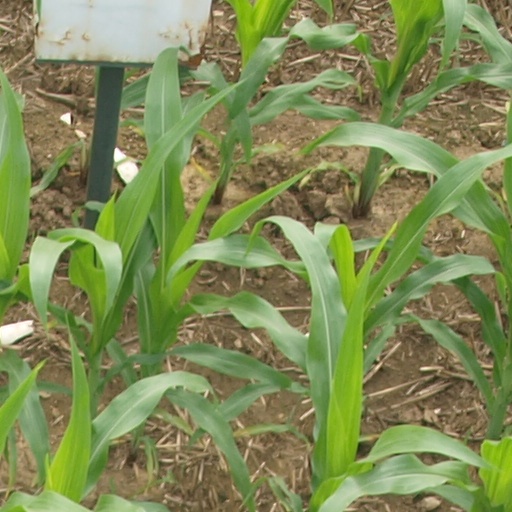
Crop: maize; corn